Fitted For Wireless

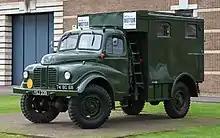
Austin K9 FFW, with 'house' body

Fitted For Wireless (FFW) and Fitted For Radio (FFR) were British Army designators for vehicles equipped to carry radio equipment. Although many of these vehicles were dedicated 'radio vans' and had complex and expensive radio sets installed, the intention was also that general purpose vehicles could be issued in 'FFW' state with the low-cost but time-consuming cabling and equipment mounts already prepared. The actual sets themselves could be installed later, if a new radio vehicle was required owing to damage or breakdown.